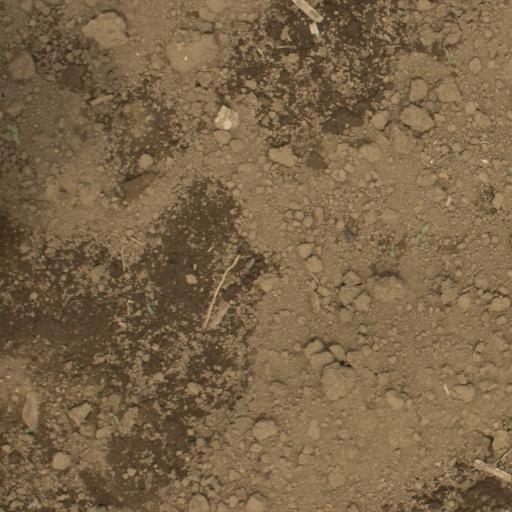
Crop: Jerusalem artichoke